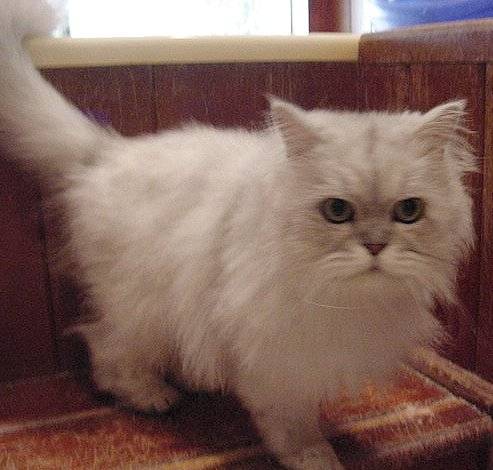
Label: cat